Independence Pass (Colorado)

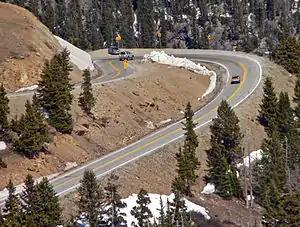
A sharply curved section of road, viewed from above, in a steeply sloped area with large evergreen trees

Tree growth above those patches is curtailed by the alpine climate of the pass. It is characterized by severe changes in temperature, high winds and the deep winter snow. The resulting short growing season is made even shorter by the thin soil.